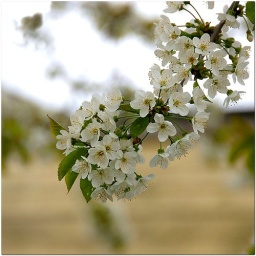
Just outside the window in my computer room ;)